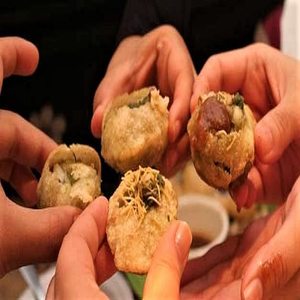
Dish: panipuri